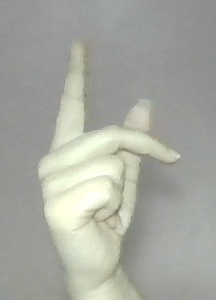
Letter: dha